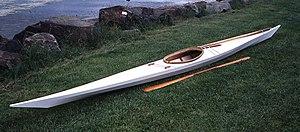
Un kayak de mer est un type de kayak conçu pour faire des promenades ou des randonnées en mer. La pratique de loisir du kayak de mer connaît un succès grandissant à partir des années 1990, car il combine, en grande partie, le plaisir de la randonnée avec un aspect maritime, d'abord simple et un espace presque infini.